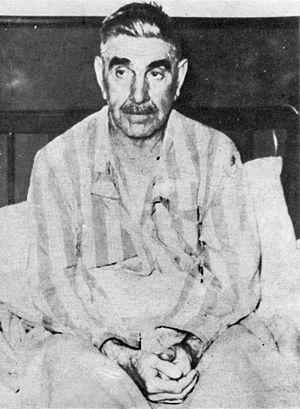
Ante Pavelić est un homme d'État croate. Fondateur des Oustachis, un mouvement nationaliste croate de type fasciste, il est de 1941 à 1945 le dirigeant de l’État indépendant de Croatie allié de l'Axe pendant la Seconde Guerre mondiale.